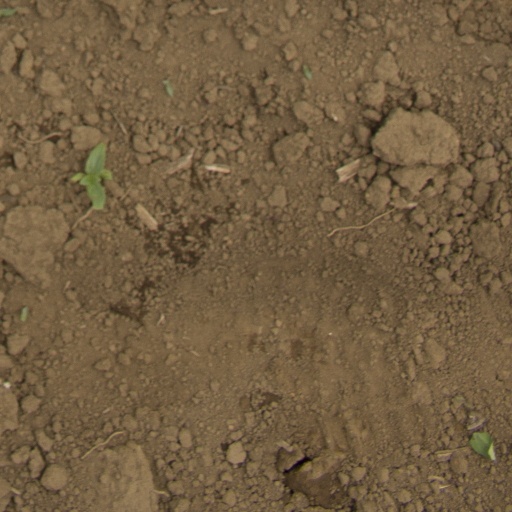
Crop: Jerusalem artichoke